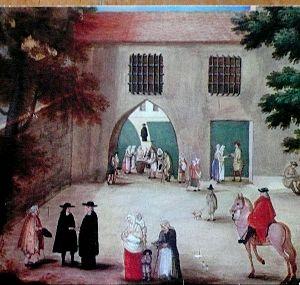
Le site de Port-Royal des Champs est un ensemble constitué des ruines de l’abbaye de Port-Royal, du musée national de Port-Royal des Champs anciennement musée des Granges, et d’un domaine forestier et paysager.